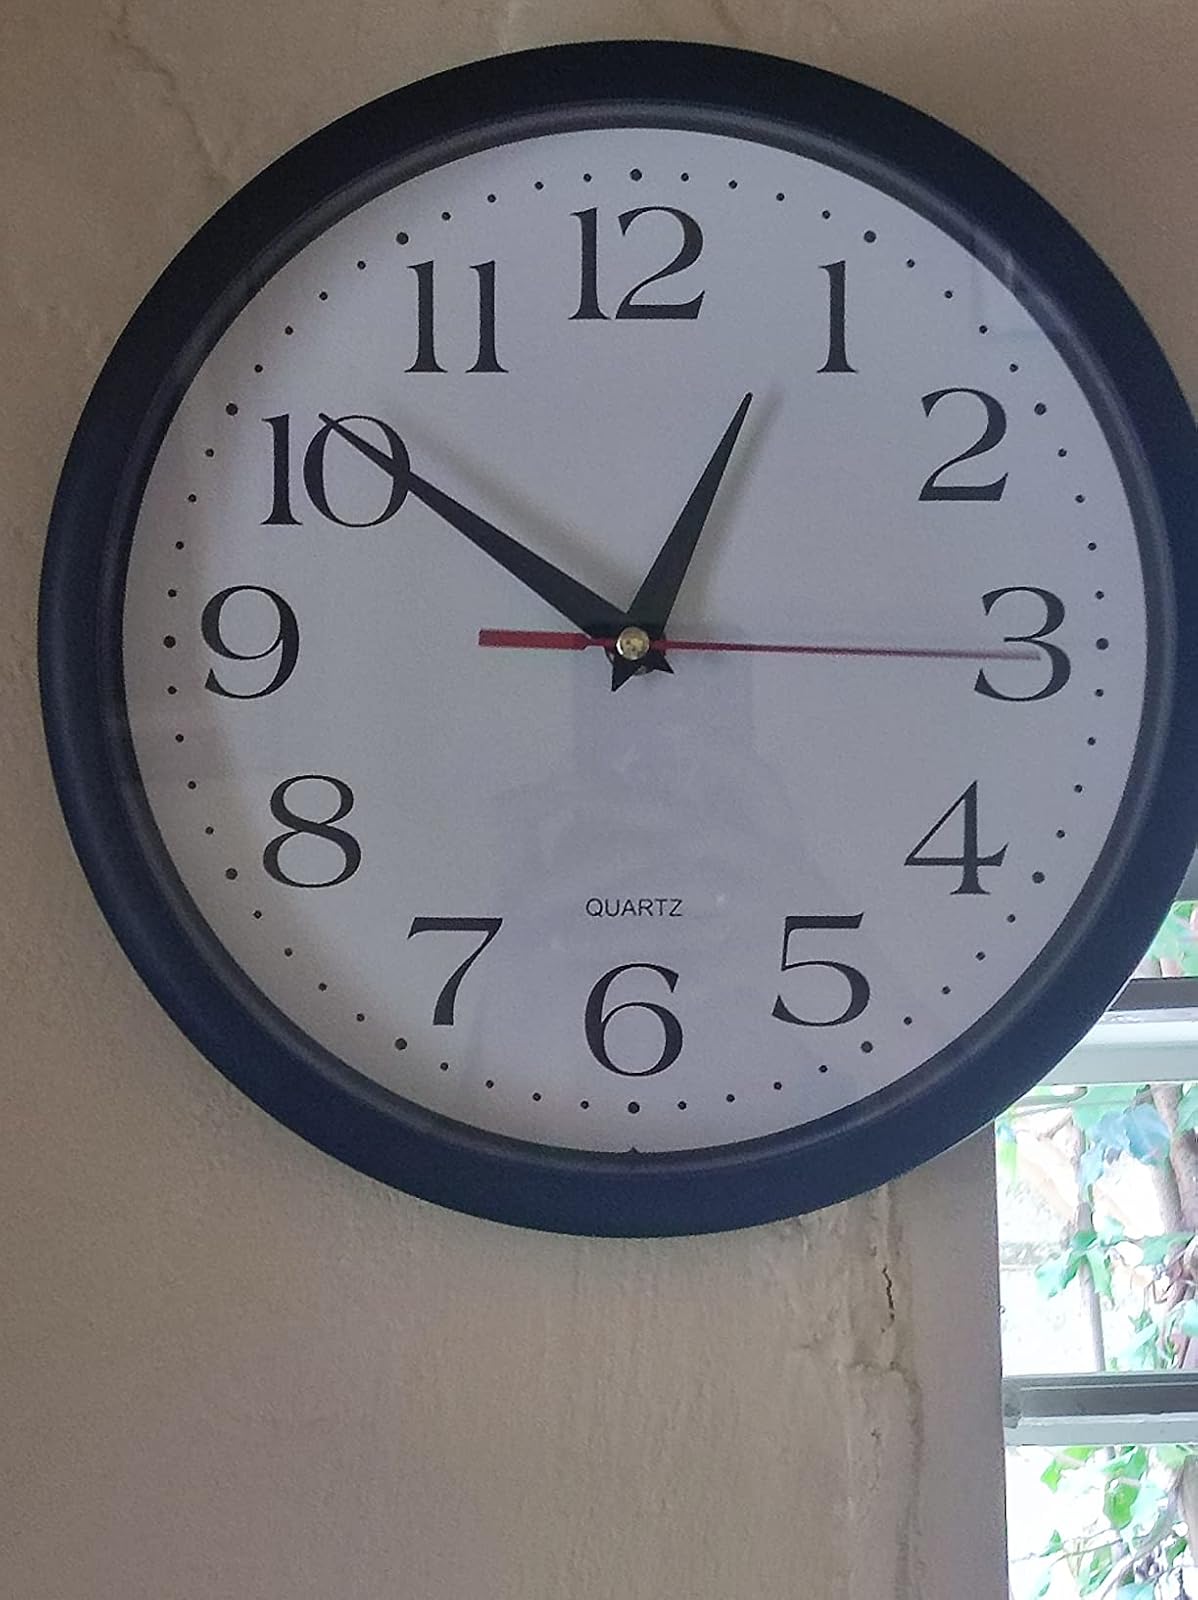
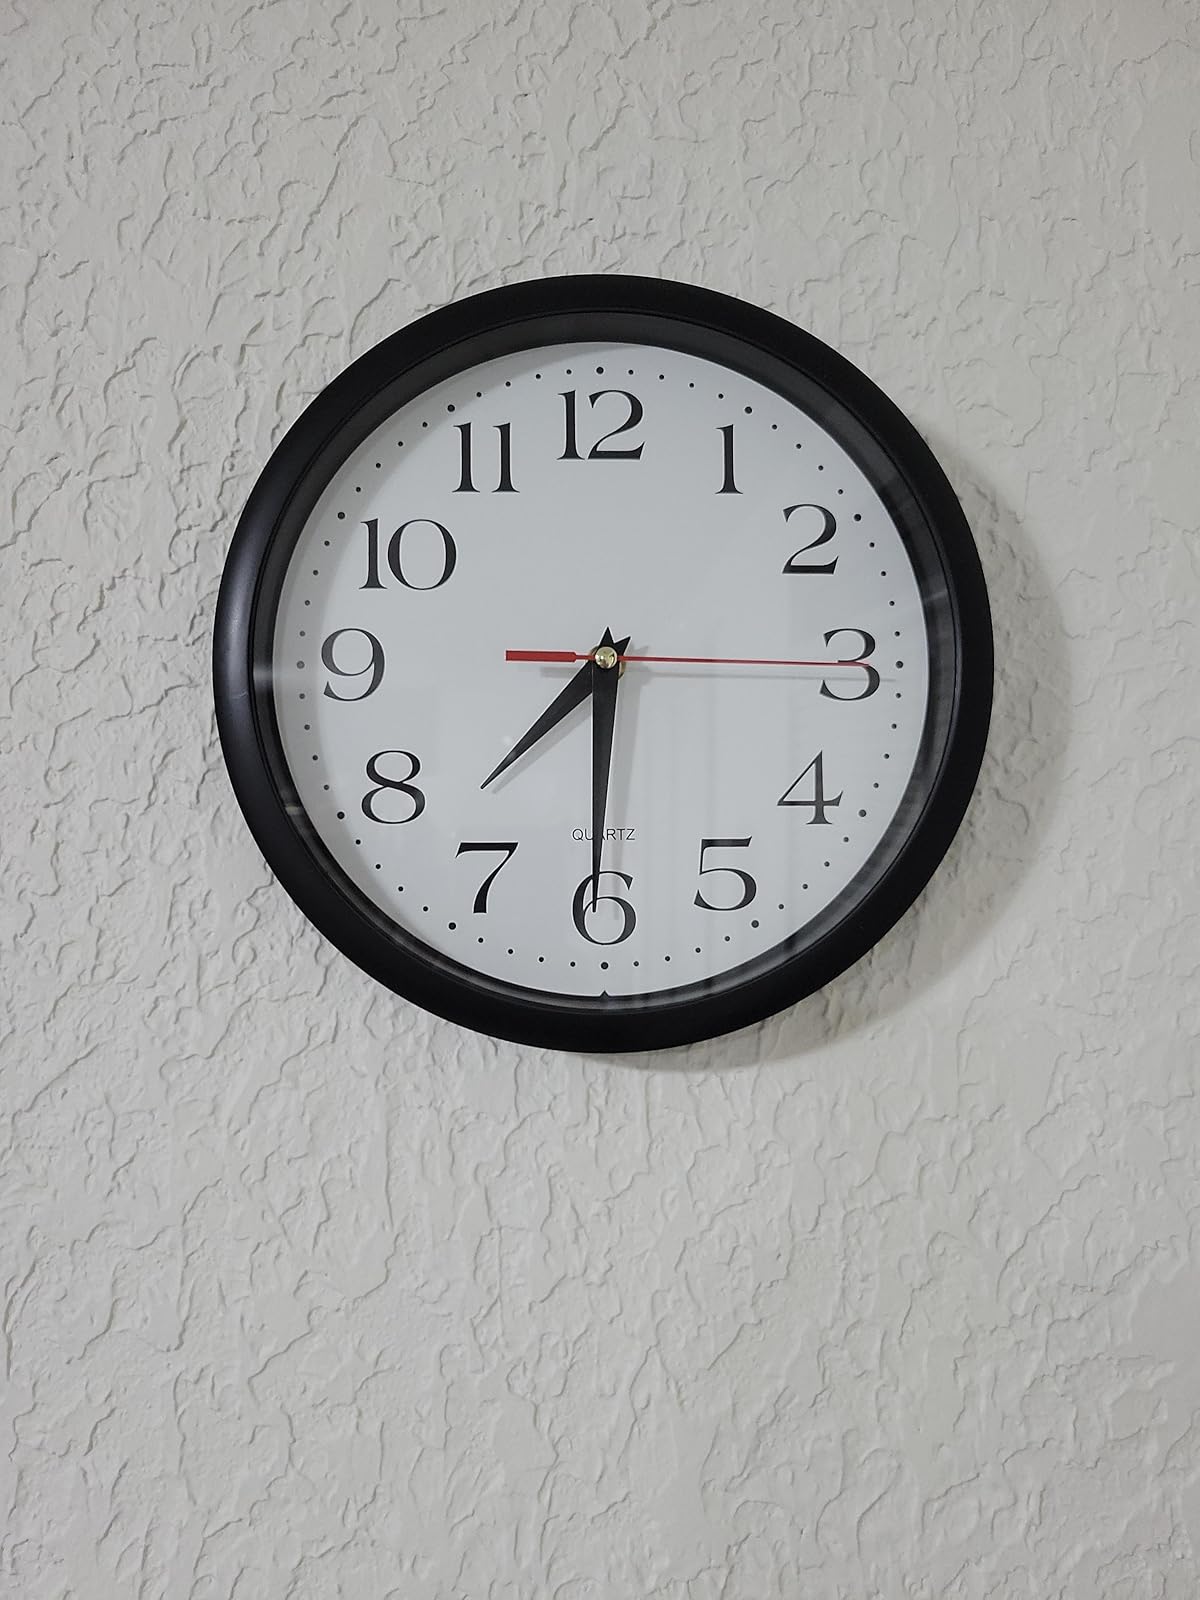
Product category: clock
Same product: yes